Sammy Thomson

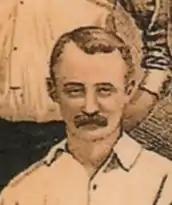
1889 sketch of Thomson

Samuel Thomson (14 February 1862 – 23 December 1943) was a Scottish footballer. A Scotland international, he was a member of the Preston North End side which became known as "The Invincibles".